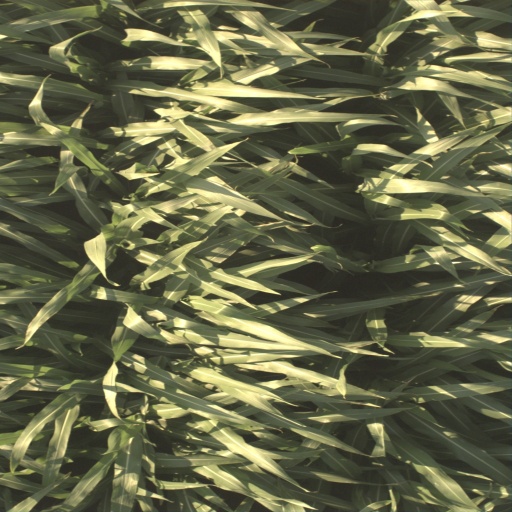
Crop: sorghum